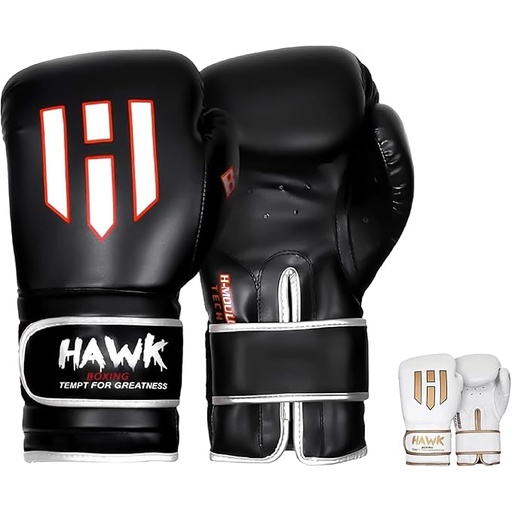
Hawk Sports Boxing Gloves for Men and Women, Comfy Boxing Training Gloves with Foam Padding for Throwing Power Punches with Confidence, Heavy Bag Boxing Gloves for Training and Sparring
Brand: HAWKsports
Category: Sporting Goods > Athletics > Boxing & Martial Arts > Boxing & Martial Arts Protective Gear > Boxing & MMA Gloves & Mitts > Bag Mitts